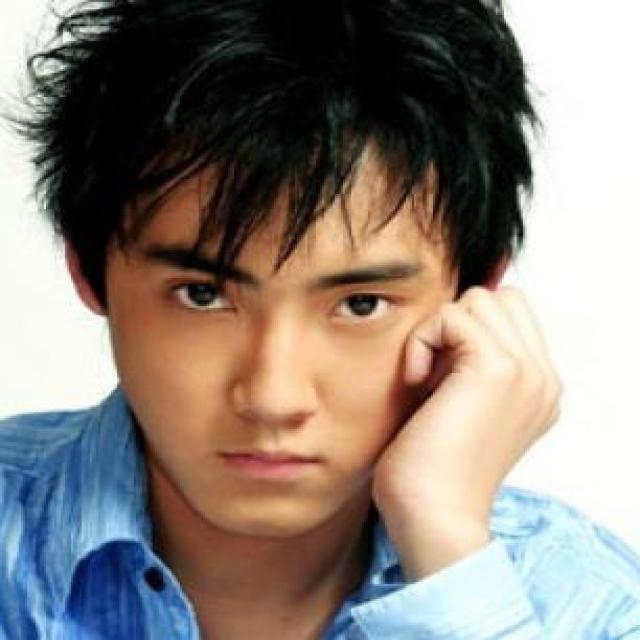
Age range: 13-20